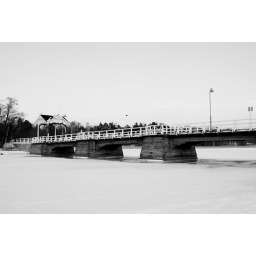
The lovely wooden bridge over to Seurasaari, with pine-twig and ribbon decorations to0!